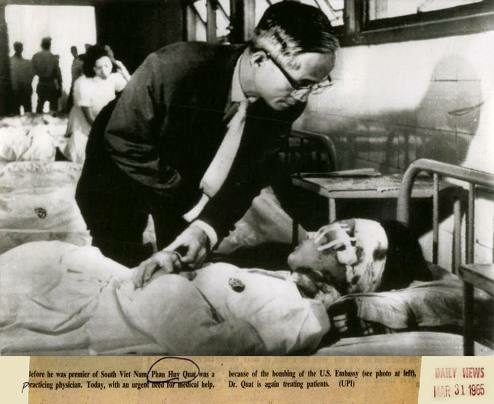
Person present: Yes